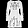
Label: Dress